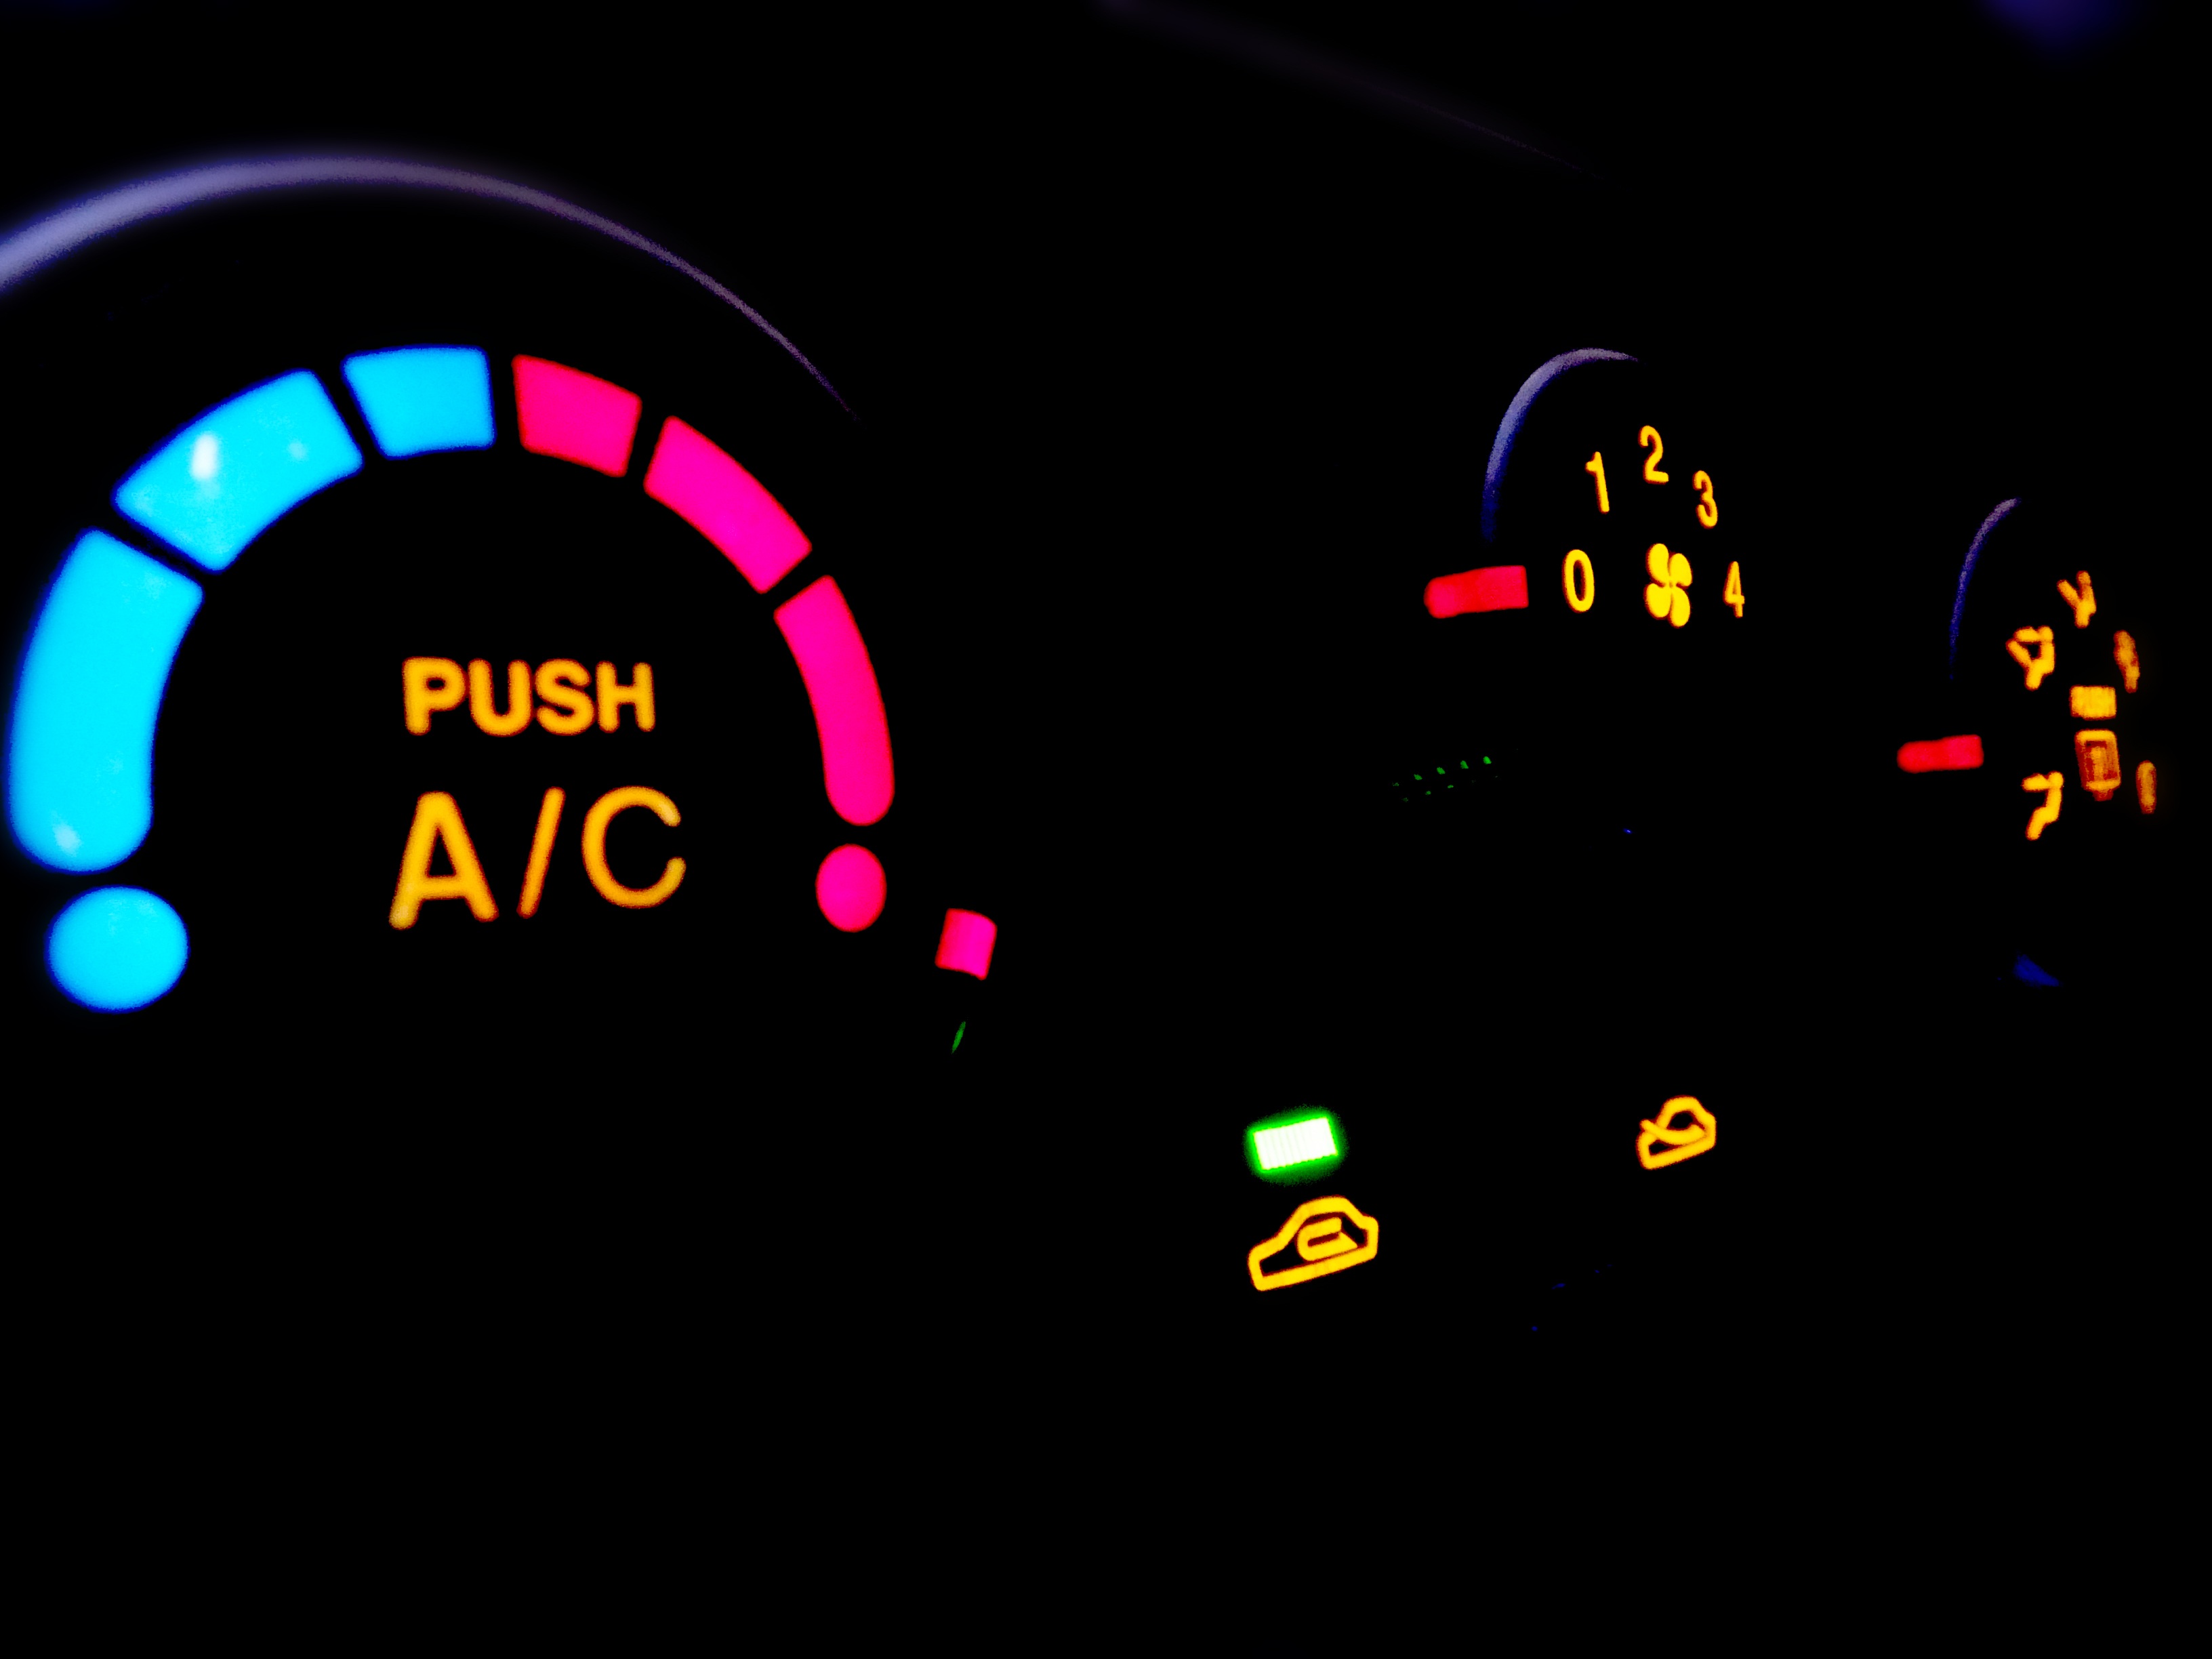
car, number, lighting, brand, font, air conditioning, screenshot, the instrument panel